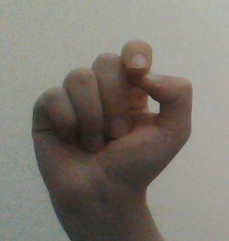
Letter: fa